Judges' Lodgings, Lancaster

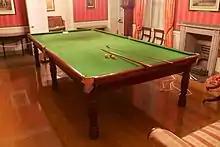
A Regency English billiards table by Gillows at Judges' Lodgings.

The building houses an extensive collection of Gillows furniture, which is partly displayed in the context of a museum of the firm and partly in rooms furnished in period style.